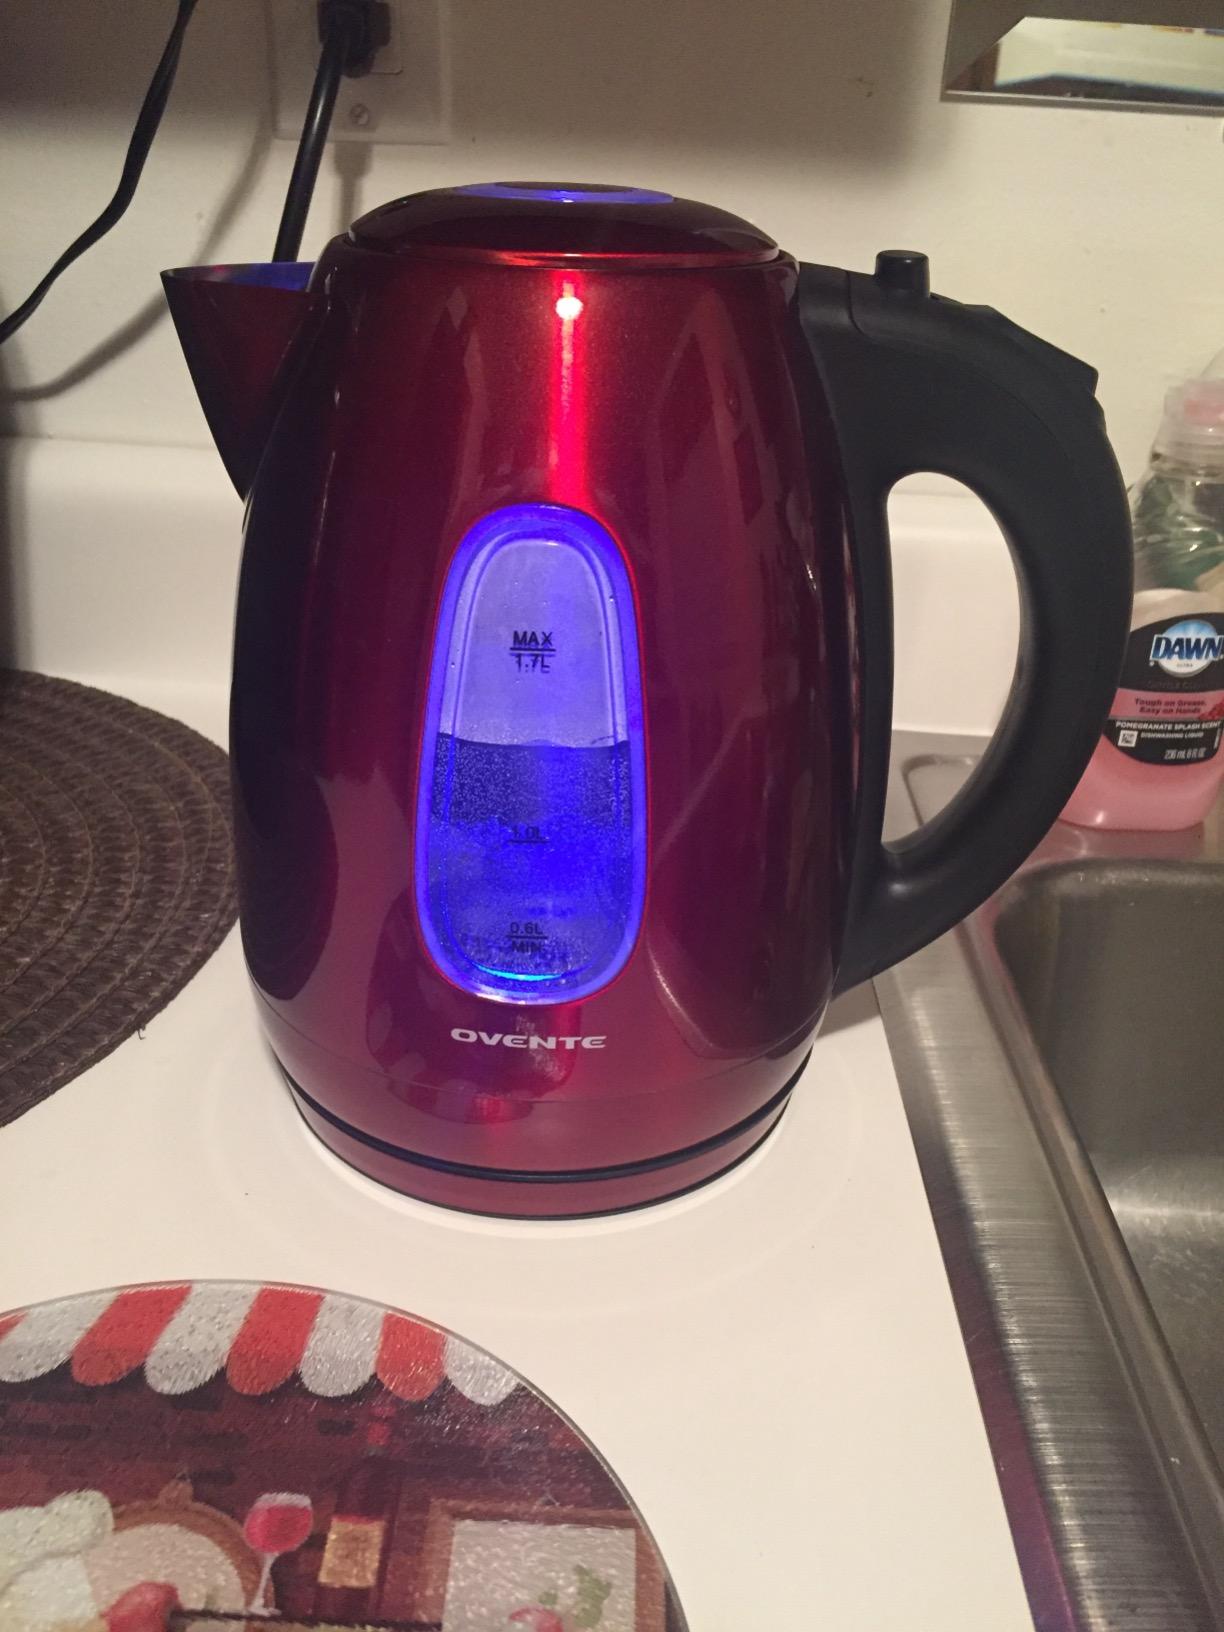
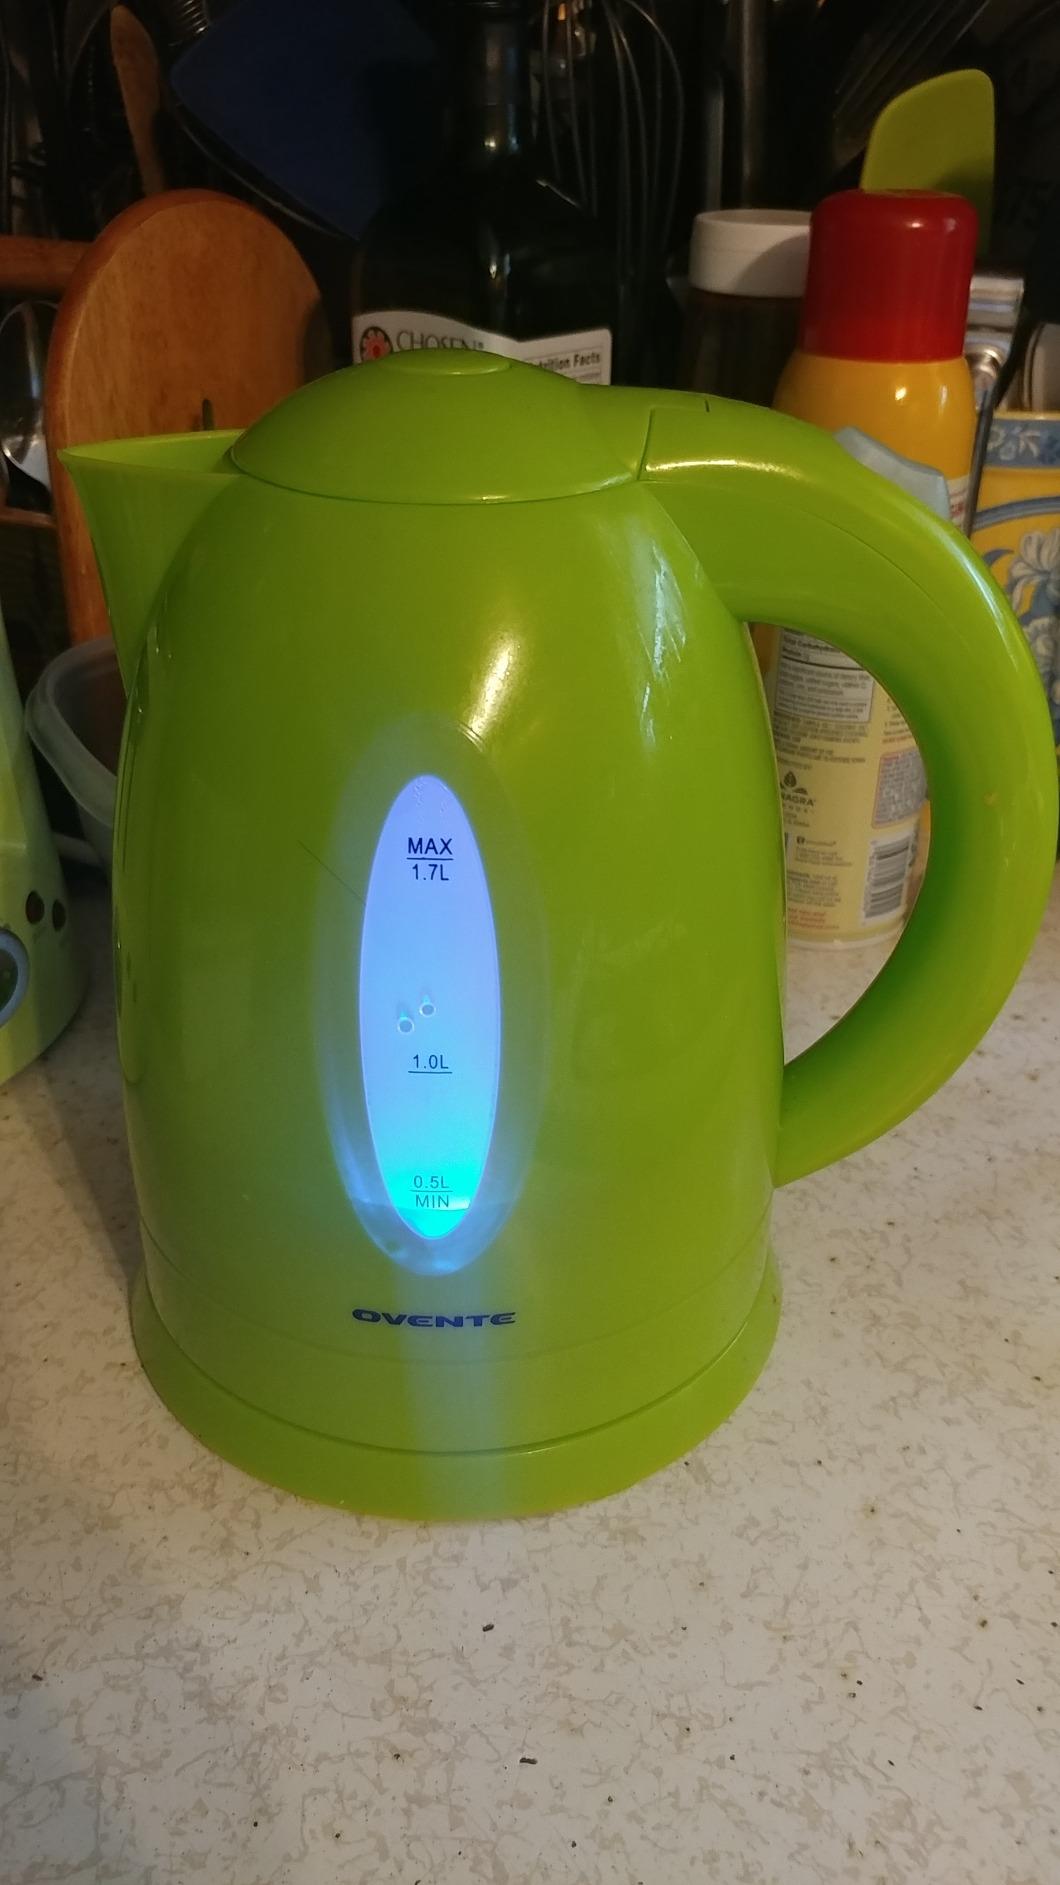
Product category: items_kettle
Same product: no